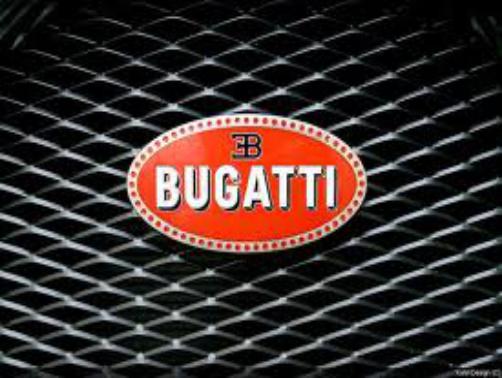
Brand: BUGATTI
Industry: Transportation